Hugh FitzRoy, 11th Duke of Grafton

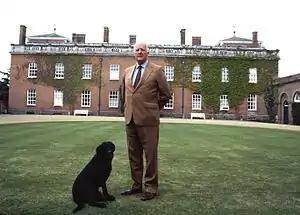
The 11th Duke of Grafton outside Euston Hall

The Duke was a member of the Historic Buildings Council from its foundation in 1953, and until he succeeded his father as duke in 1970, he was the National Trust's administrator for Sussex and Kent, and later East Anglia. He was vice-chairman of the National Portrait Gallery. He was also the chairman of the English section of ICOMOS, the International Commission for Monuments and Sites and member of its international board.